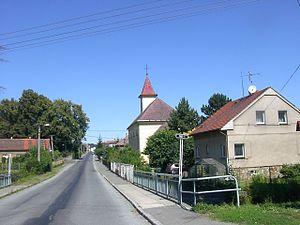
Kařez est une commune du district de Rokycany, dans la région de Plzeň, en République tchèque. Sa population s'élevait à 674 habitants en 2018.